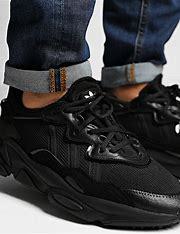
Brand: adidas
Model: originals Adidas Originals Ozweego